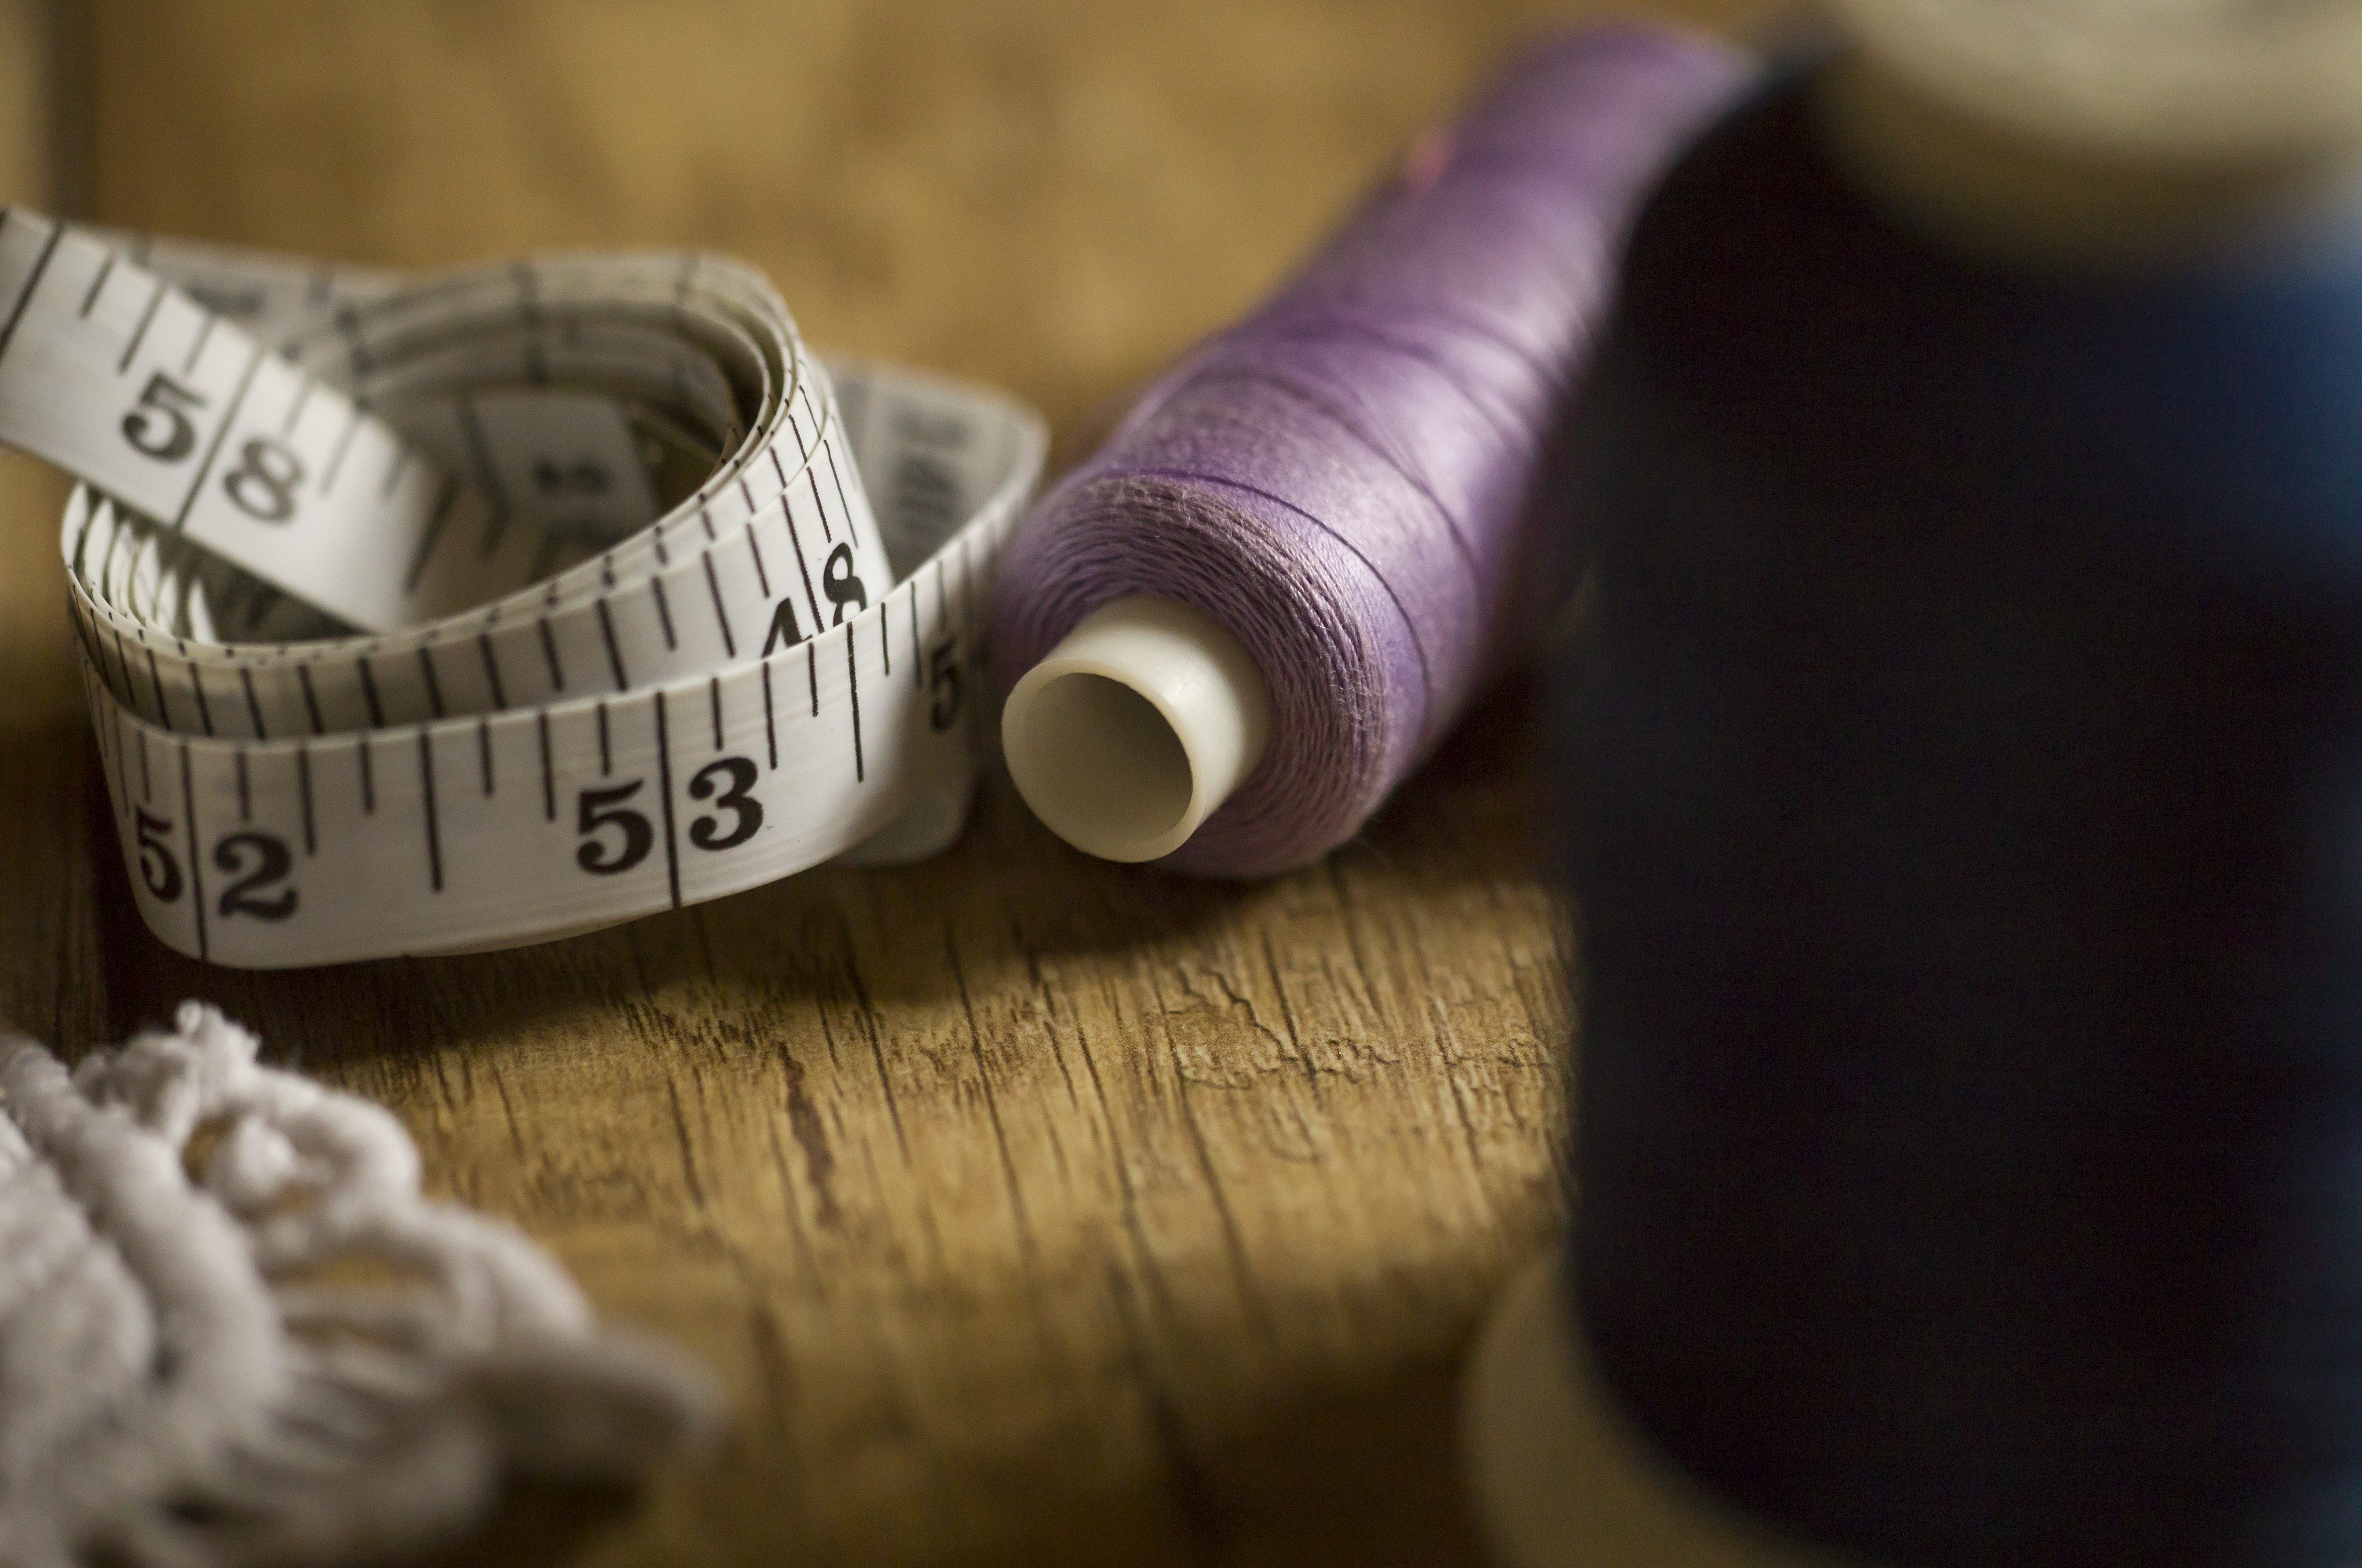
nature, product, textile, purple, lavender, violet, cup, Material property, still life photography, number, thread, paper, stationery, General supply, tape measure, paper product